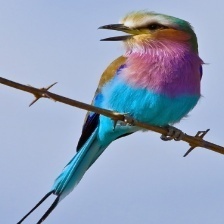
Species: LILAC ROLLER
Scientific name: CORACIAS CAUDATUS